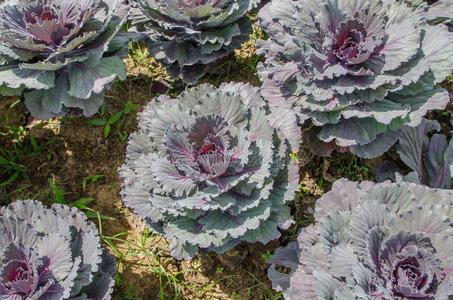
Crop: unknown
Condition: cabbage